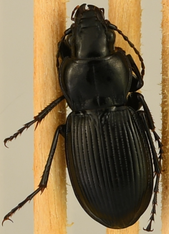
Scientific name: Cyclotrachelus torvus
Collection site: Northern Great Plains Research Laboratory Site (NOGP), plot NOGP_005